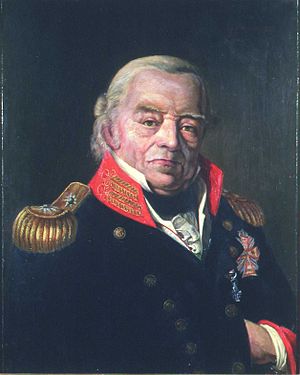
Otto Lütken
Otto Lütken malet af T. Torgersen.
Otto Lütken var en dansk søofficer. Han havde rang af kontreadmiral og havde kommandoen over det norske søforsvar fra 1810 til 1814. Lütken deltog ved stormandsmødet på Eidsvoll den 16. februar 1814.